Norse Merchant Ferries

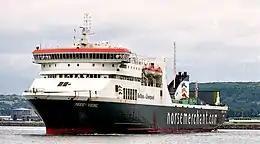
"Mersey Viking" in Belfast

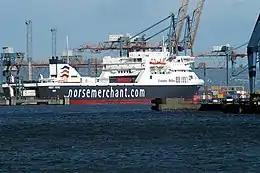
"Mersey Viking" in Norse Merchant livery

Norse Merchant Ferries was an Irish Sea ferry company that operating passenger and freight RORO services between England the Republic of Ireland and Northern Ireland.